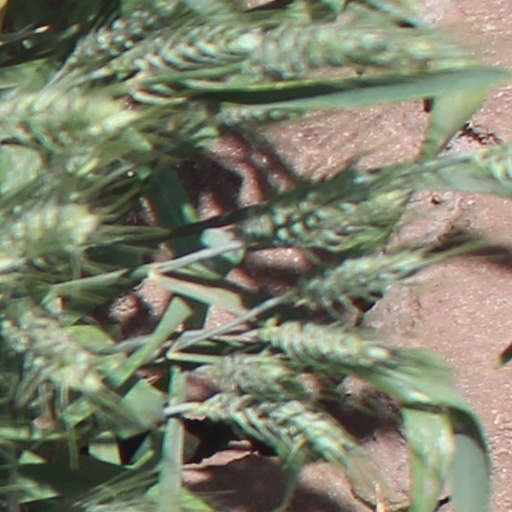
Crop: wheat